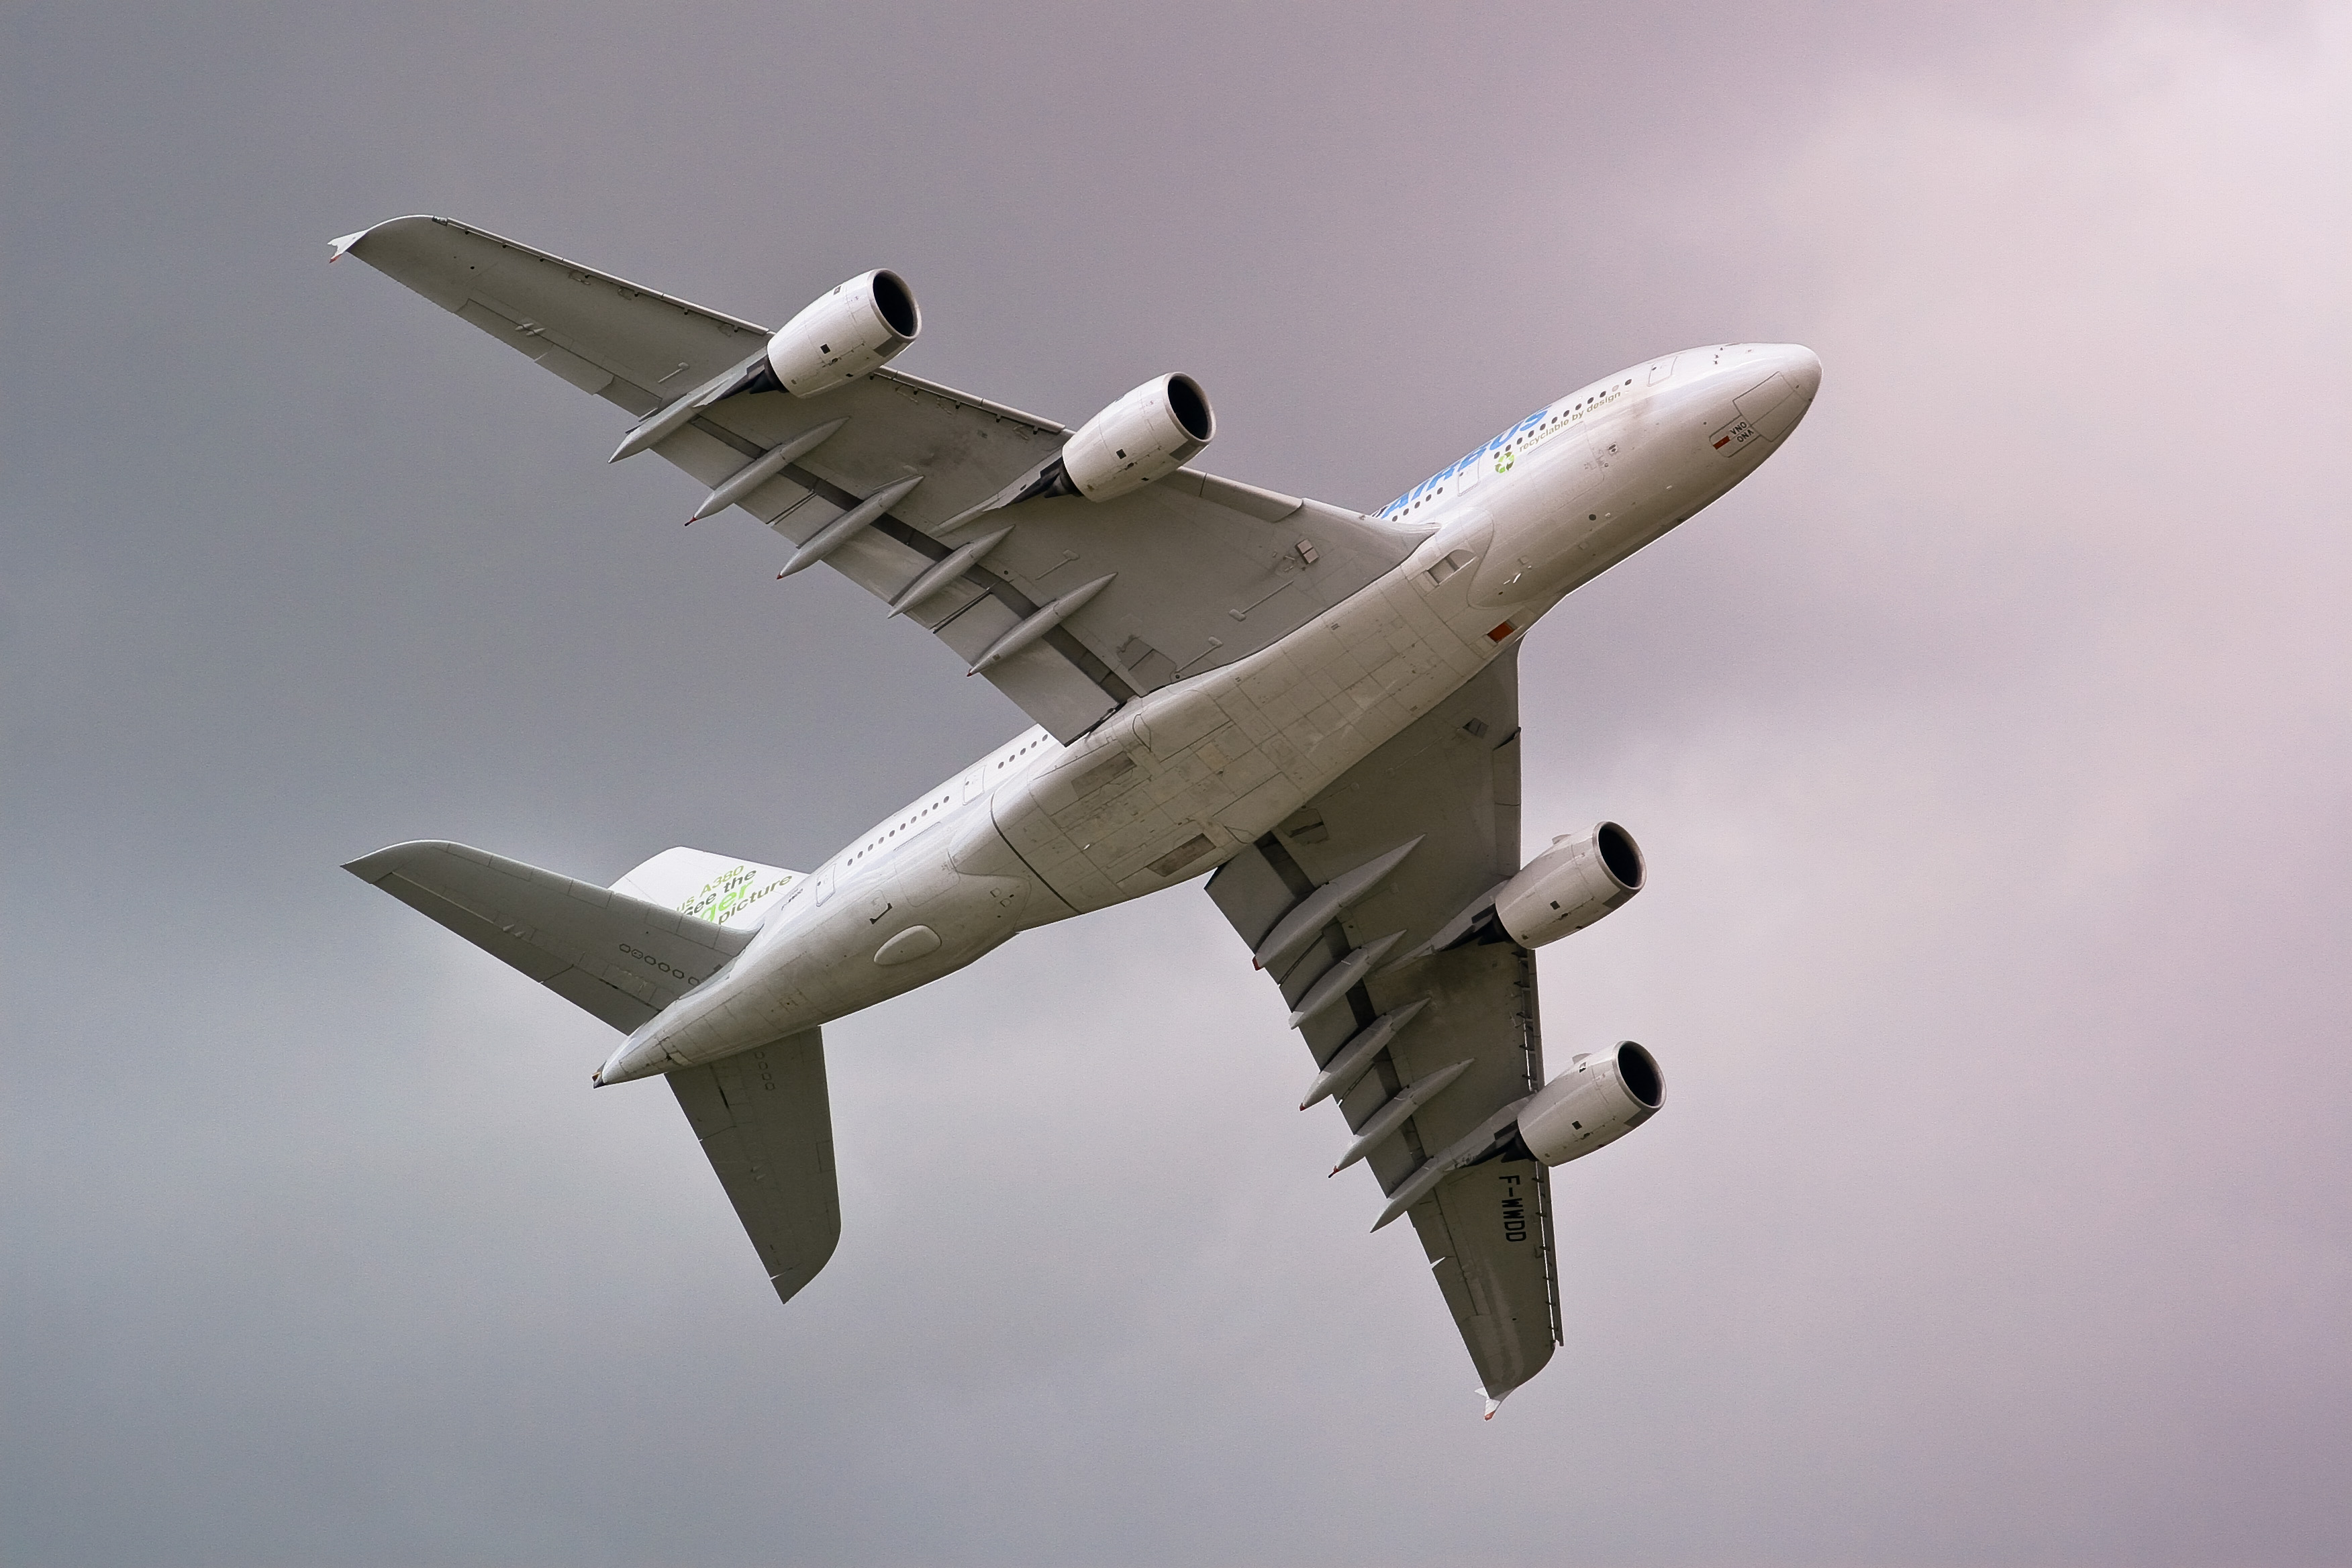
wing, airplane, plane, aircraft, vehicle, airline, aviation, flight, above, tail, airliner, wings, airbus, a380, propeller, bomber, engines, takeoff, flaps, controlsurfaces, air force, jet aircraft, fighter aircraft, military aircraft, air travel, atmosphere of earth, wide body aircraft, aerospace engineering, aircraft engine